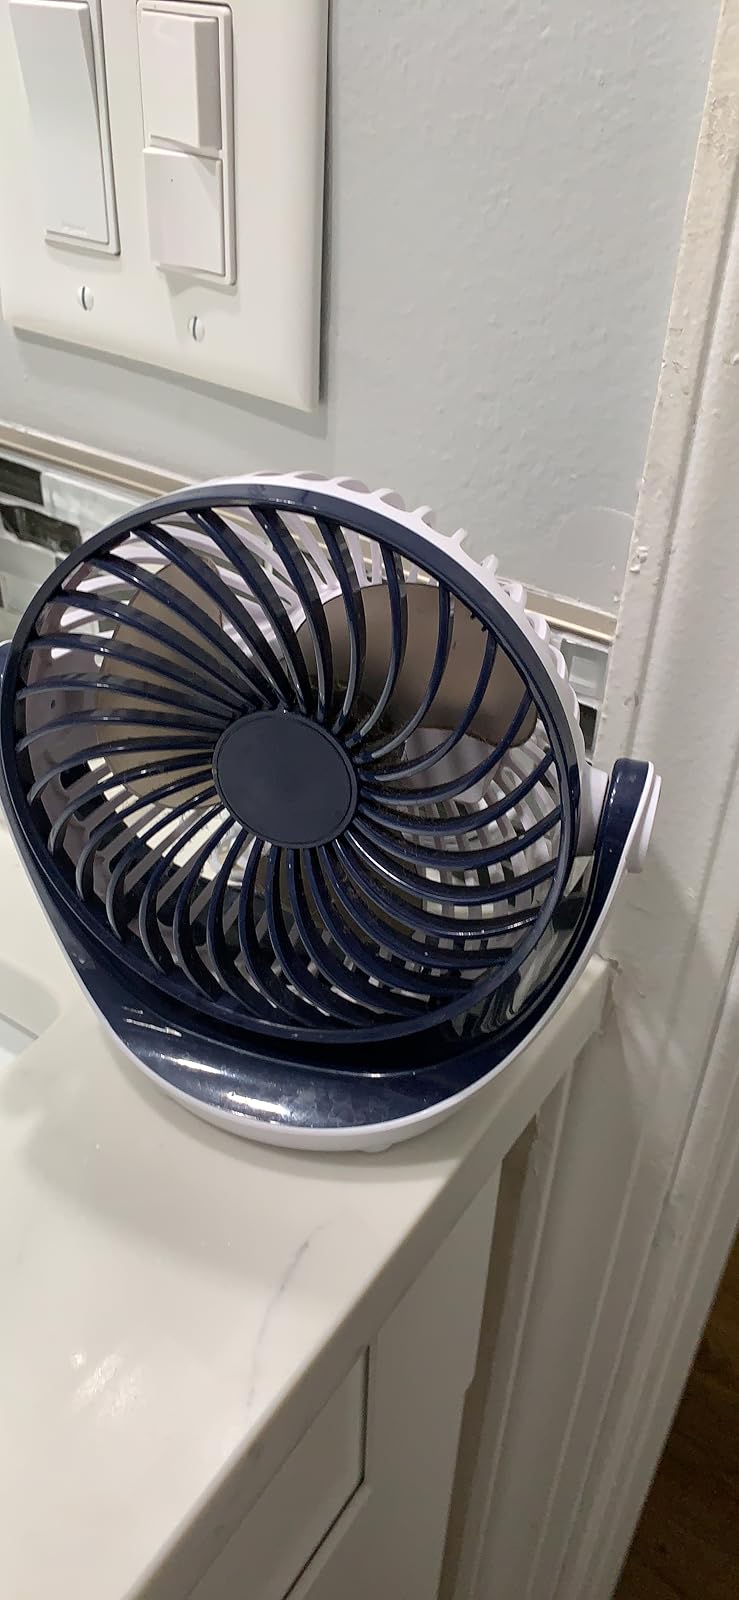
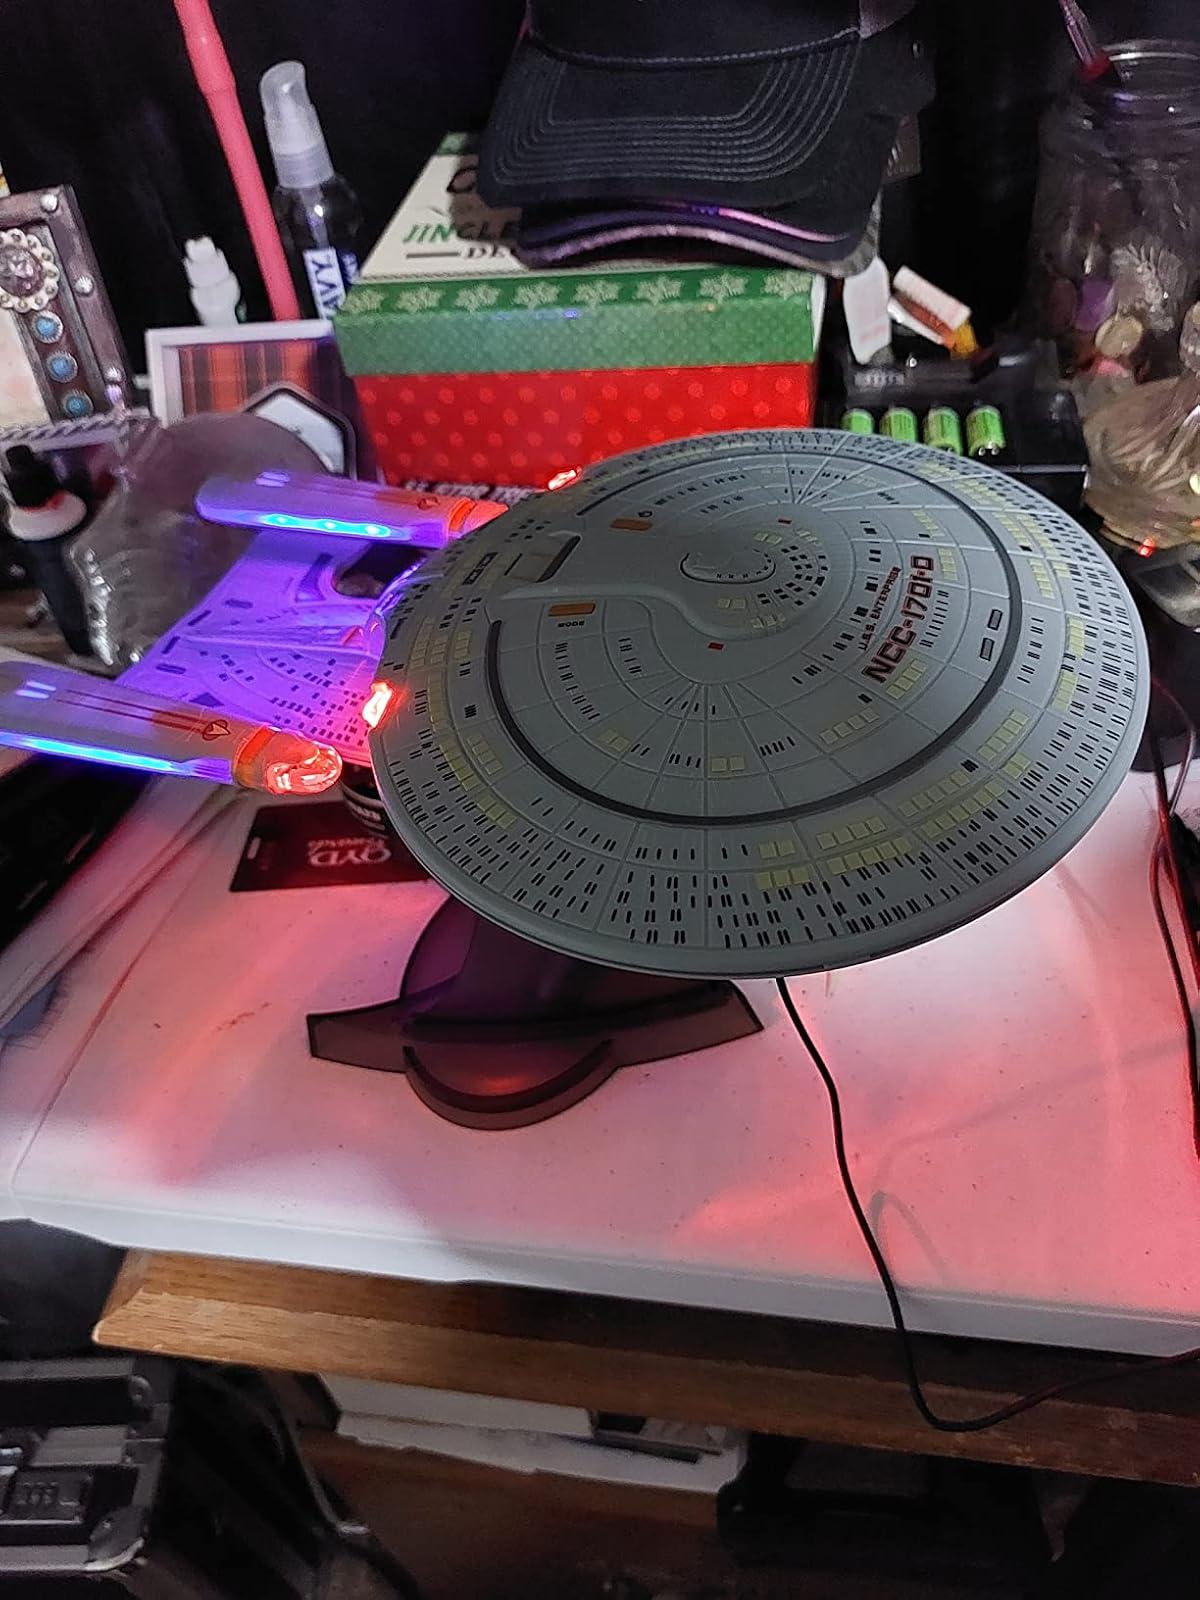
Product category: fan
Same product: no